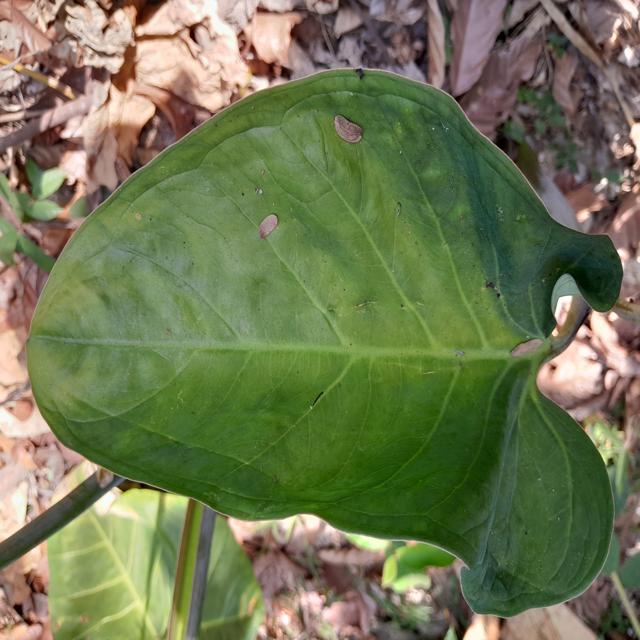
Label: Healthy